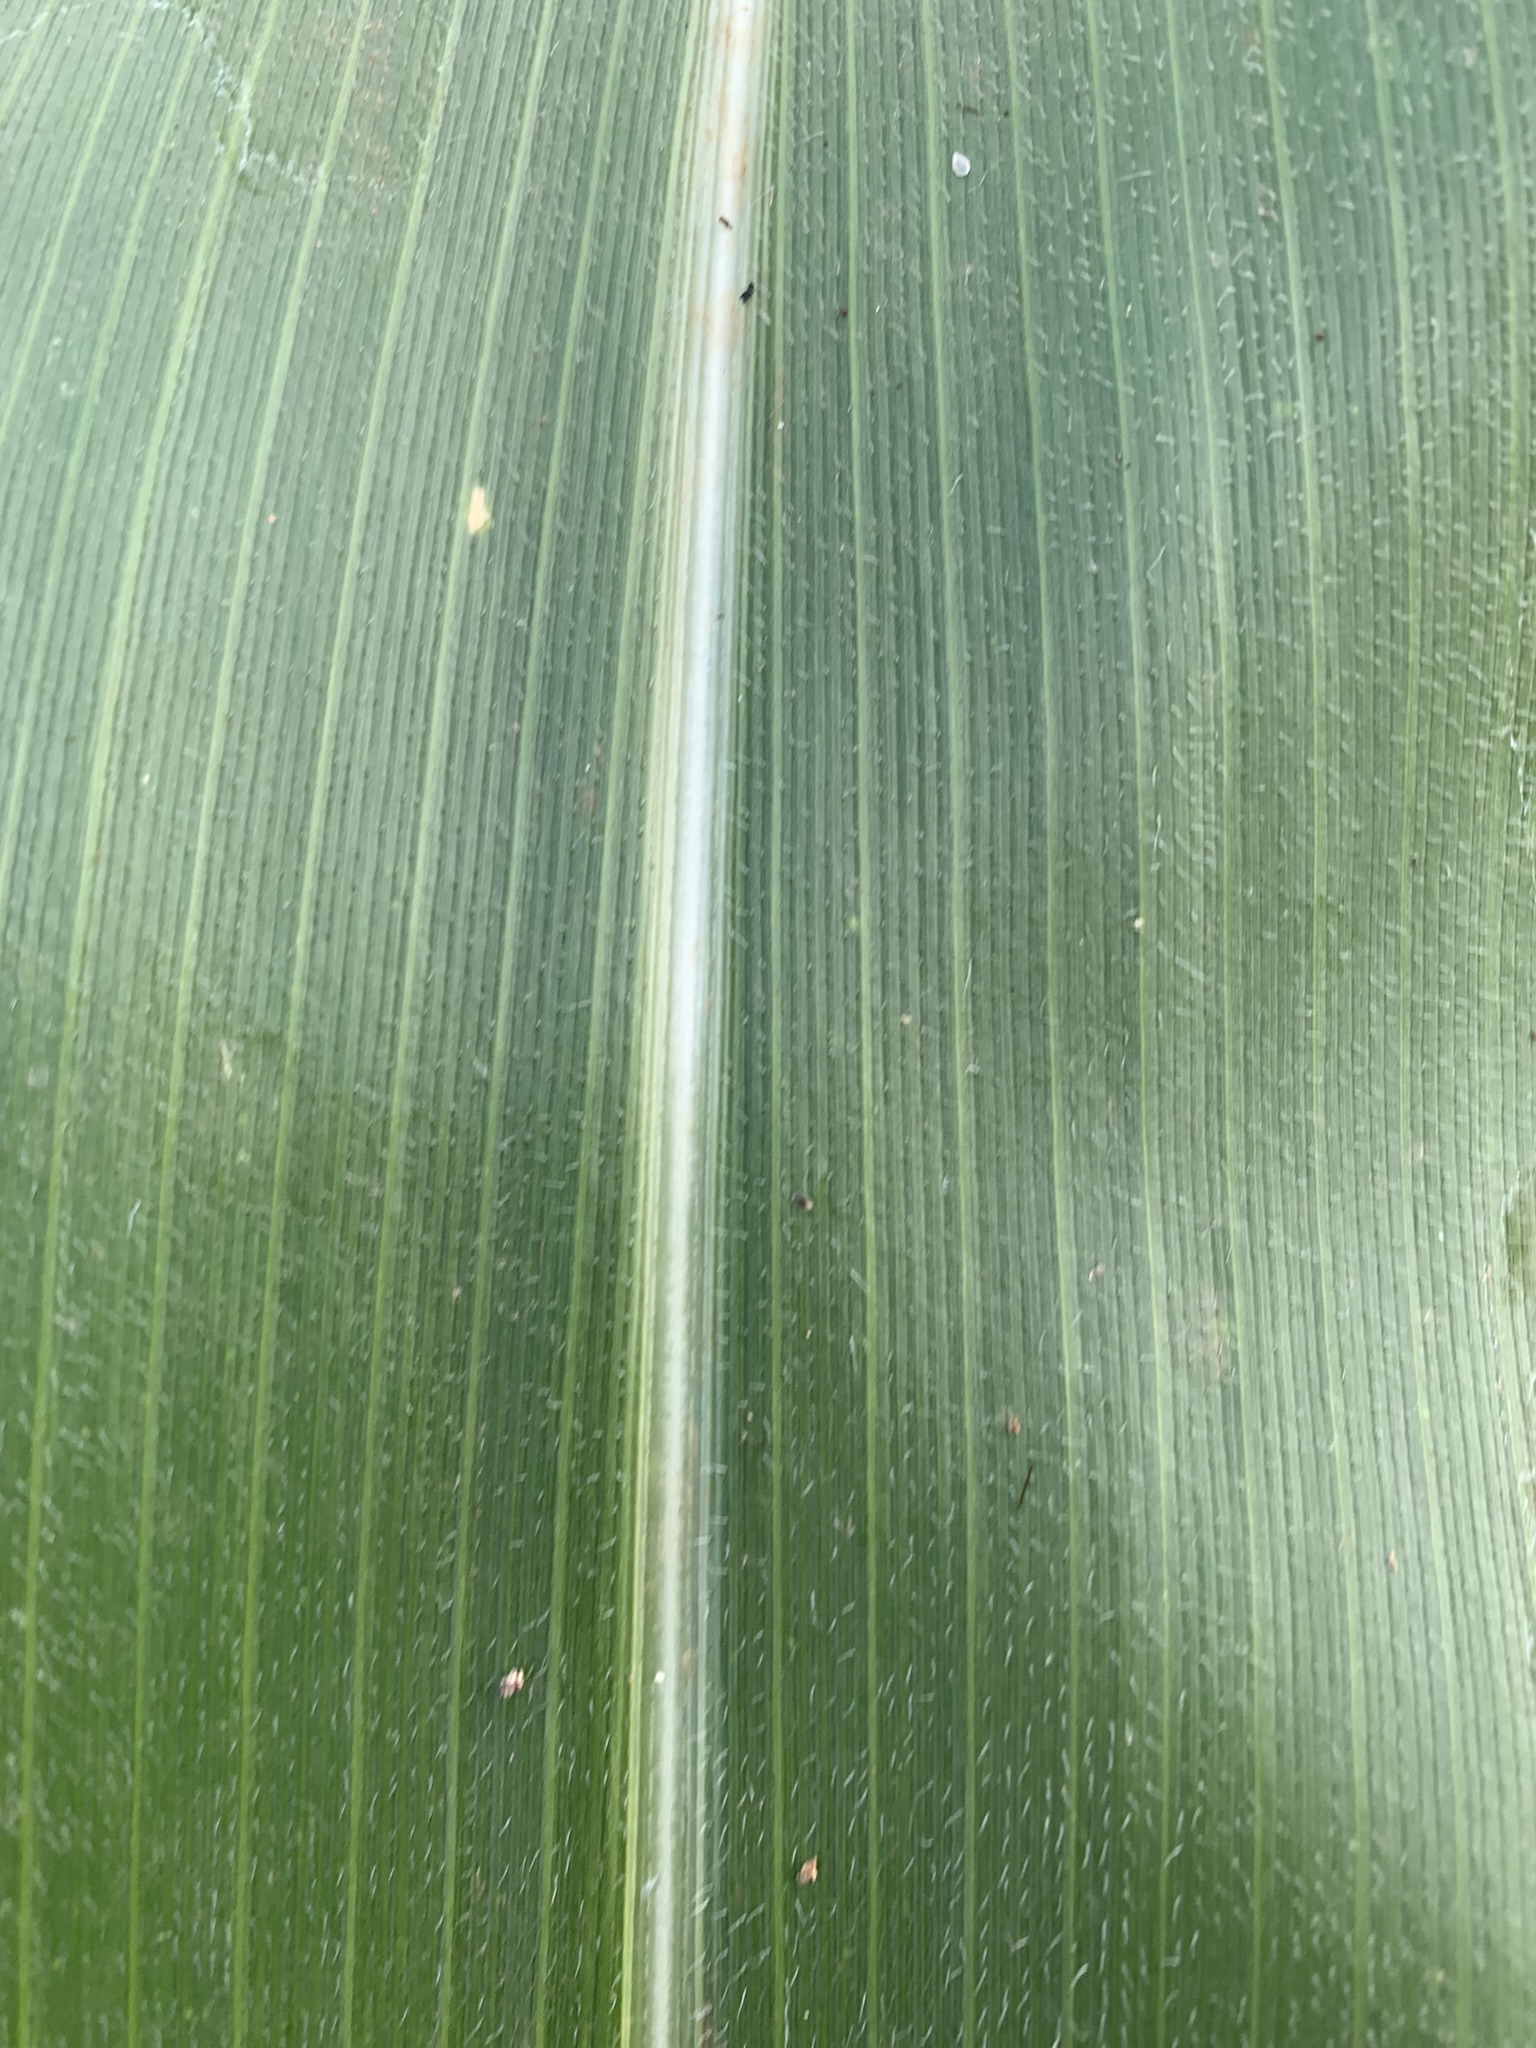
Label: Healthy